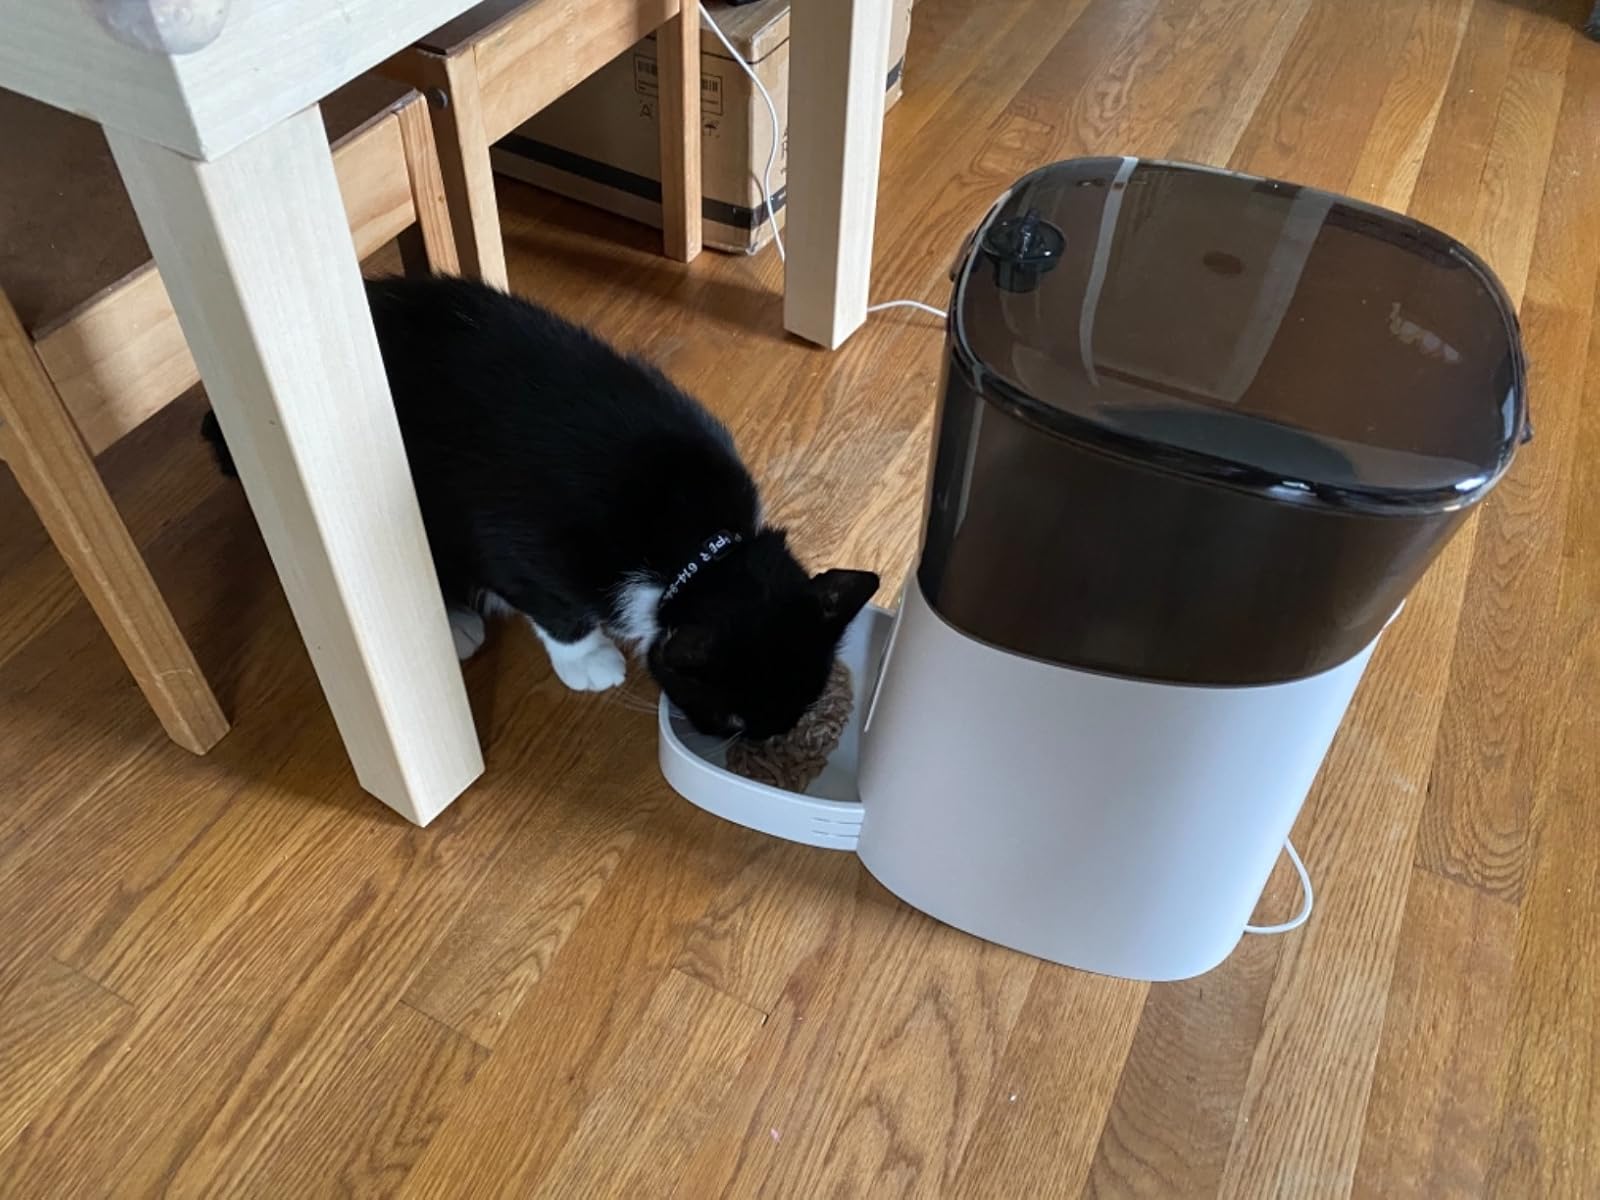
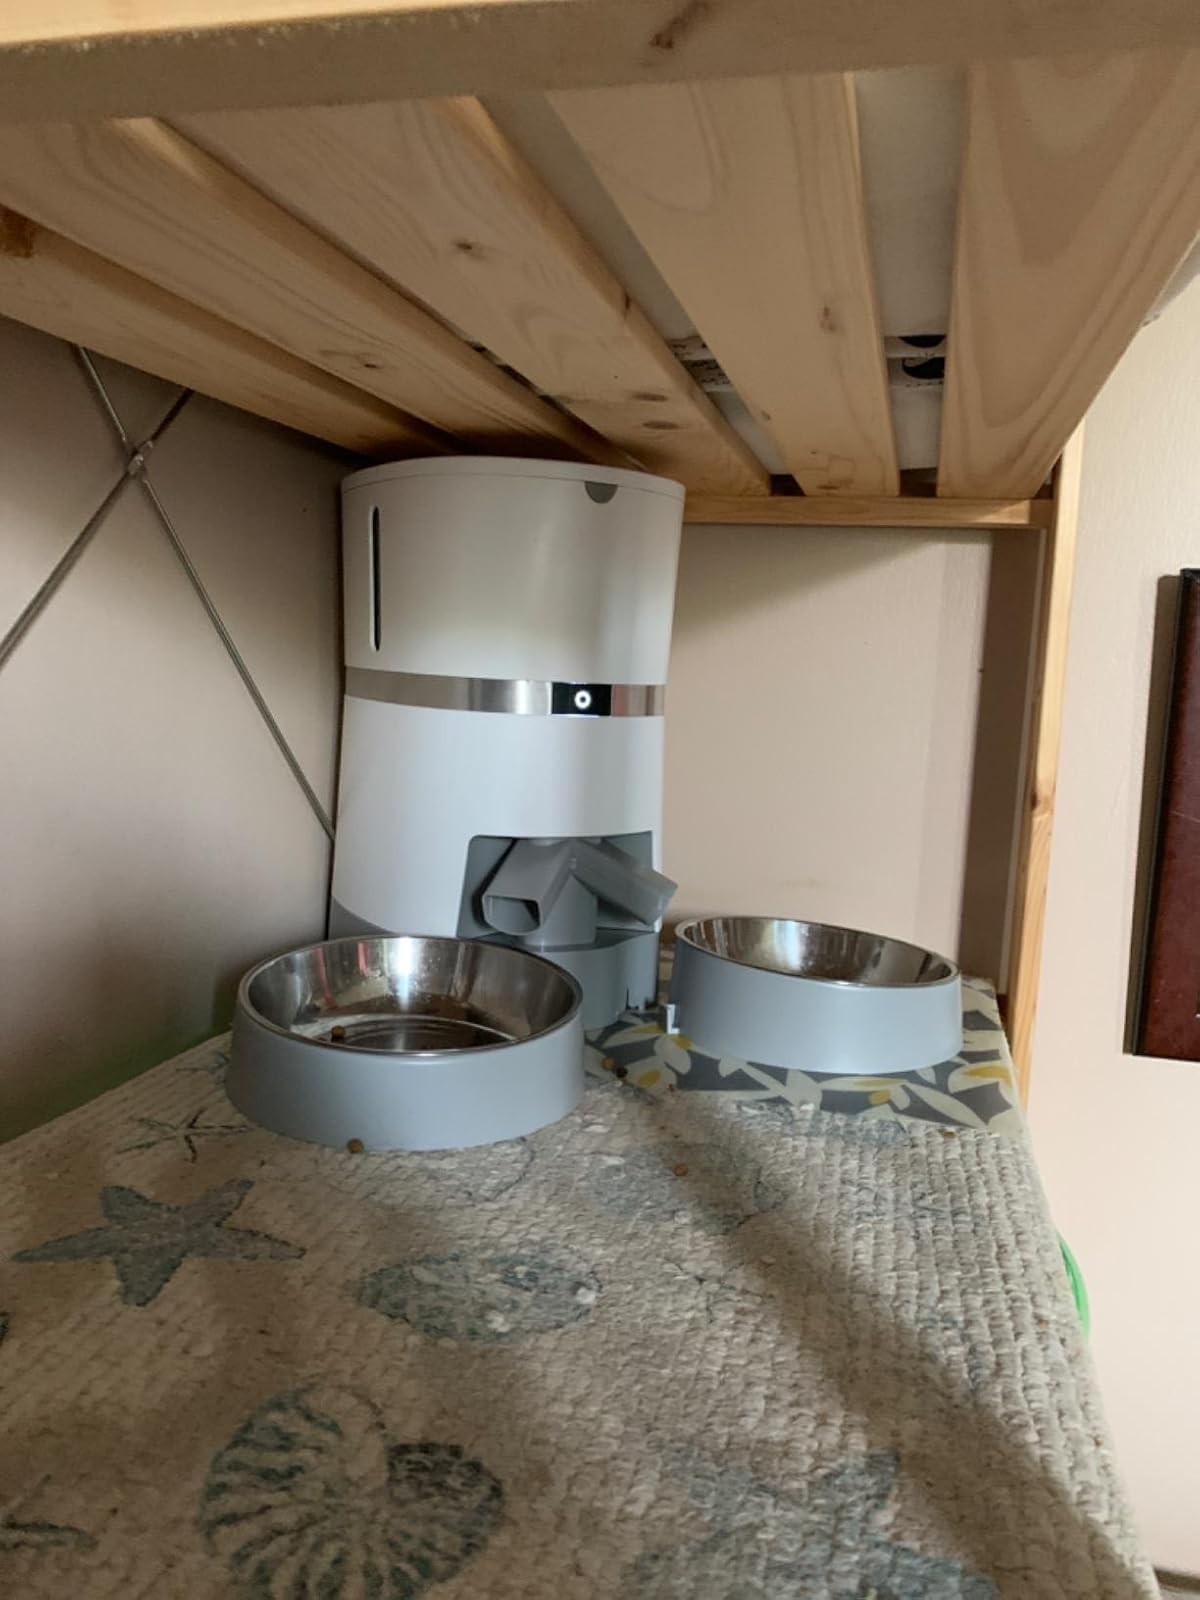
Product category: items_feeder
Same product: no